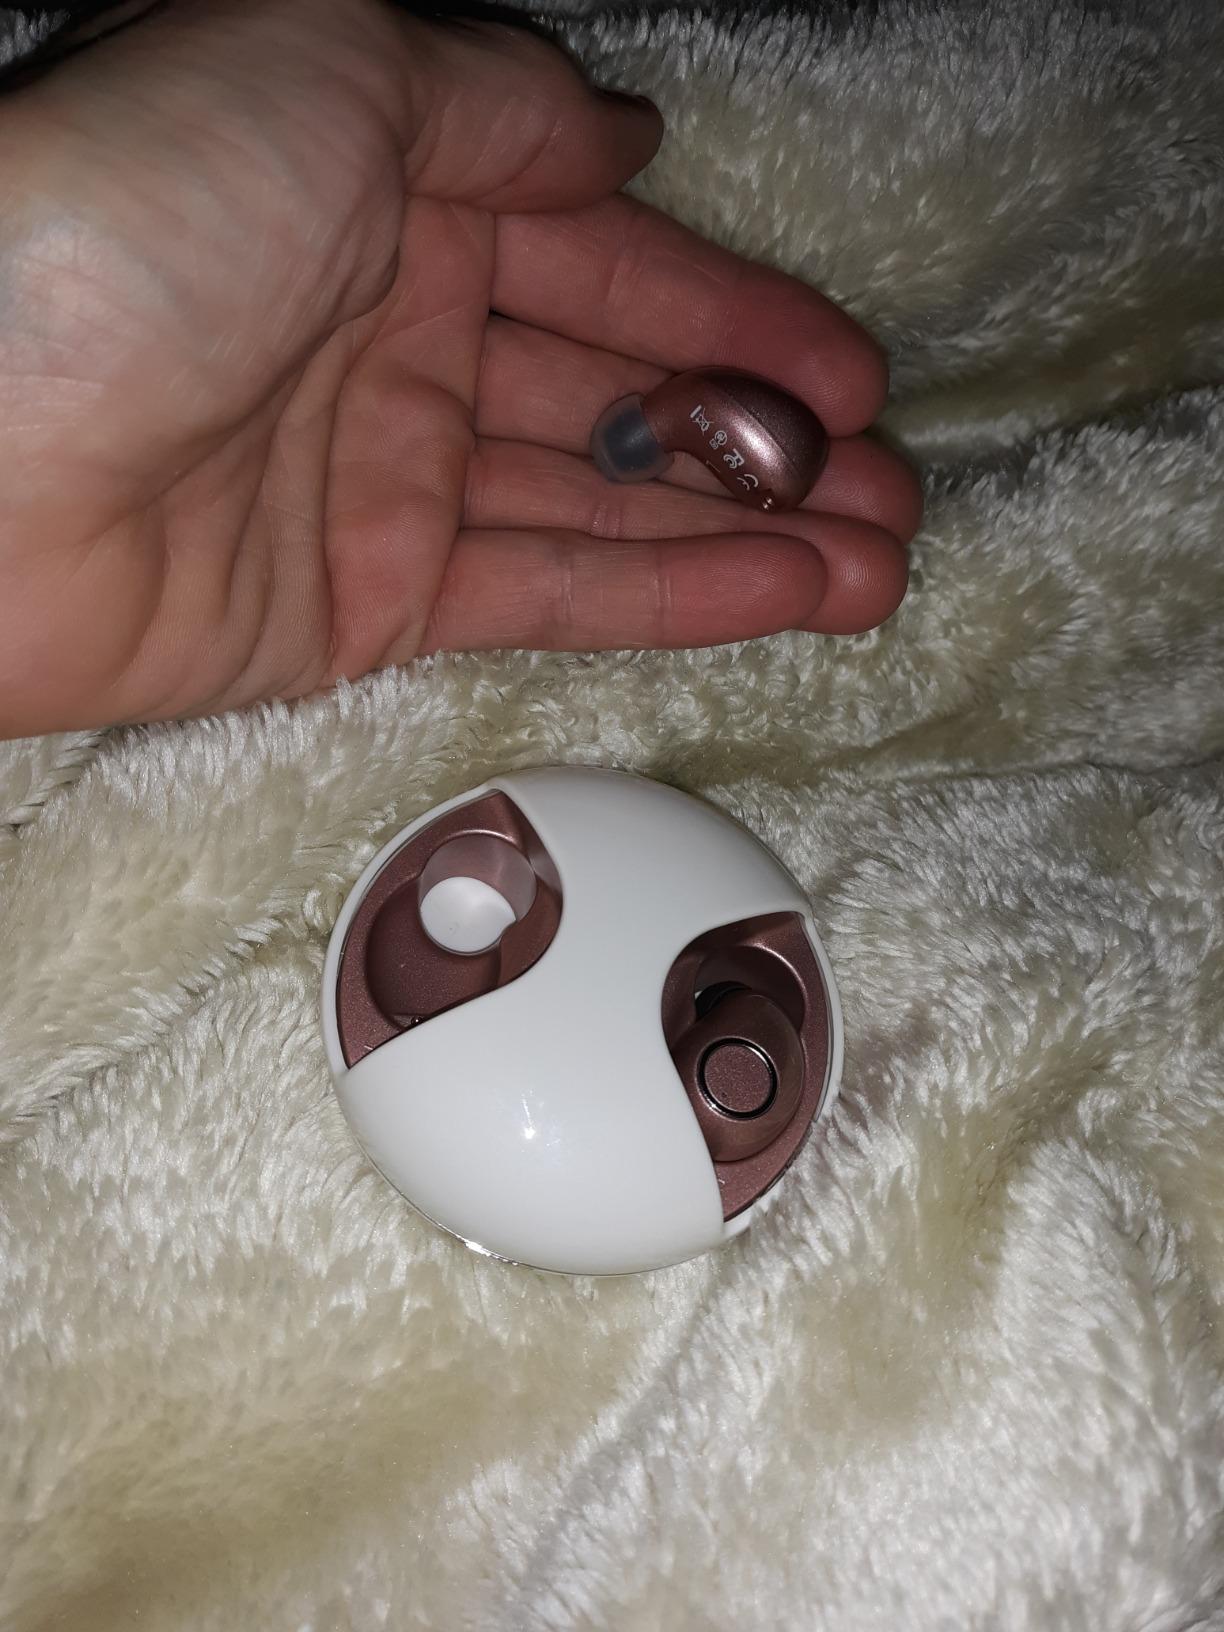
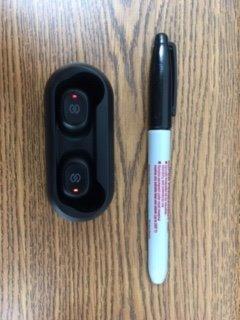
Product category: earbuds
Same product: no